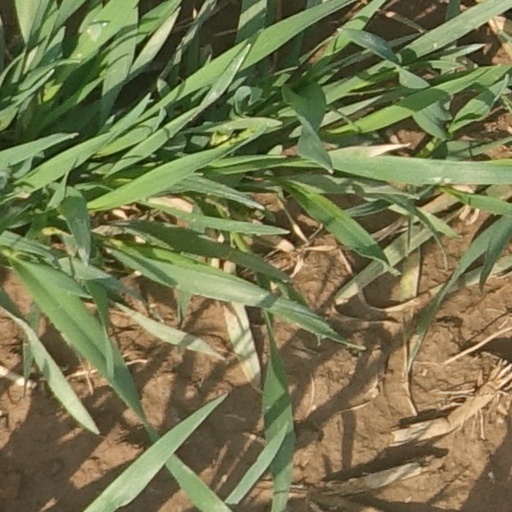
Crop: wheat